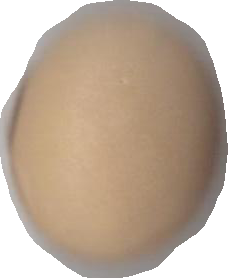
Variety: Anjasmoro